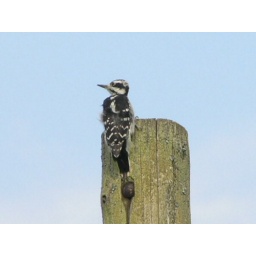
The same female hairy woodpecker closing in on the top of the clothesline pole